AMRO Bank

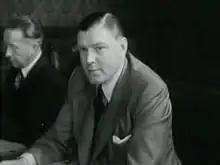
Statesman Jan van den Brink was instrumental in the merger of Amsterdamsche Bank and Rotterdamsche Bank in 1964, and remained on the bank's board until 1978

As early as 1939, there had been plans to merge the two banks but the banks shelved these plans in anticipation of Dutch involvement in World War II. The two banks announced their merger on , and were integrated during the following year.